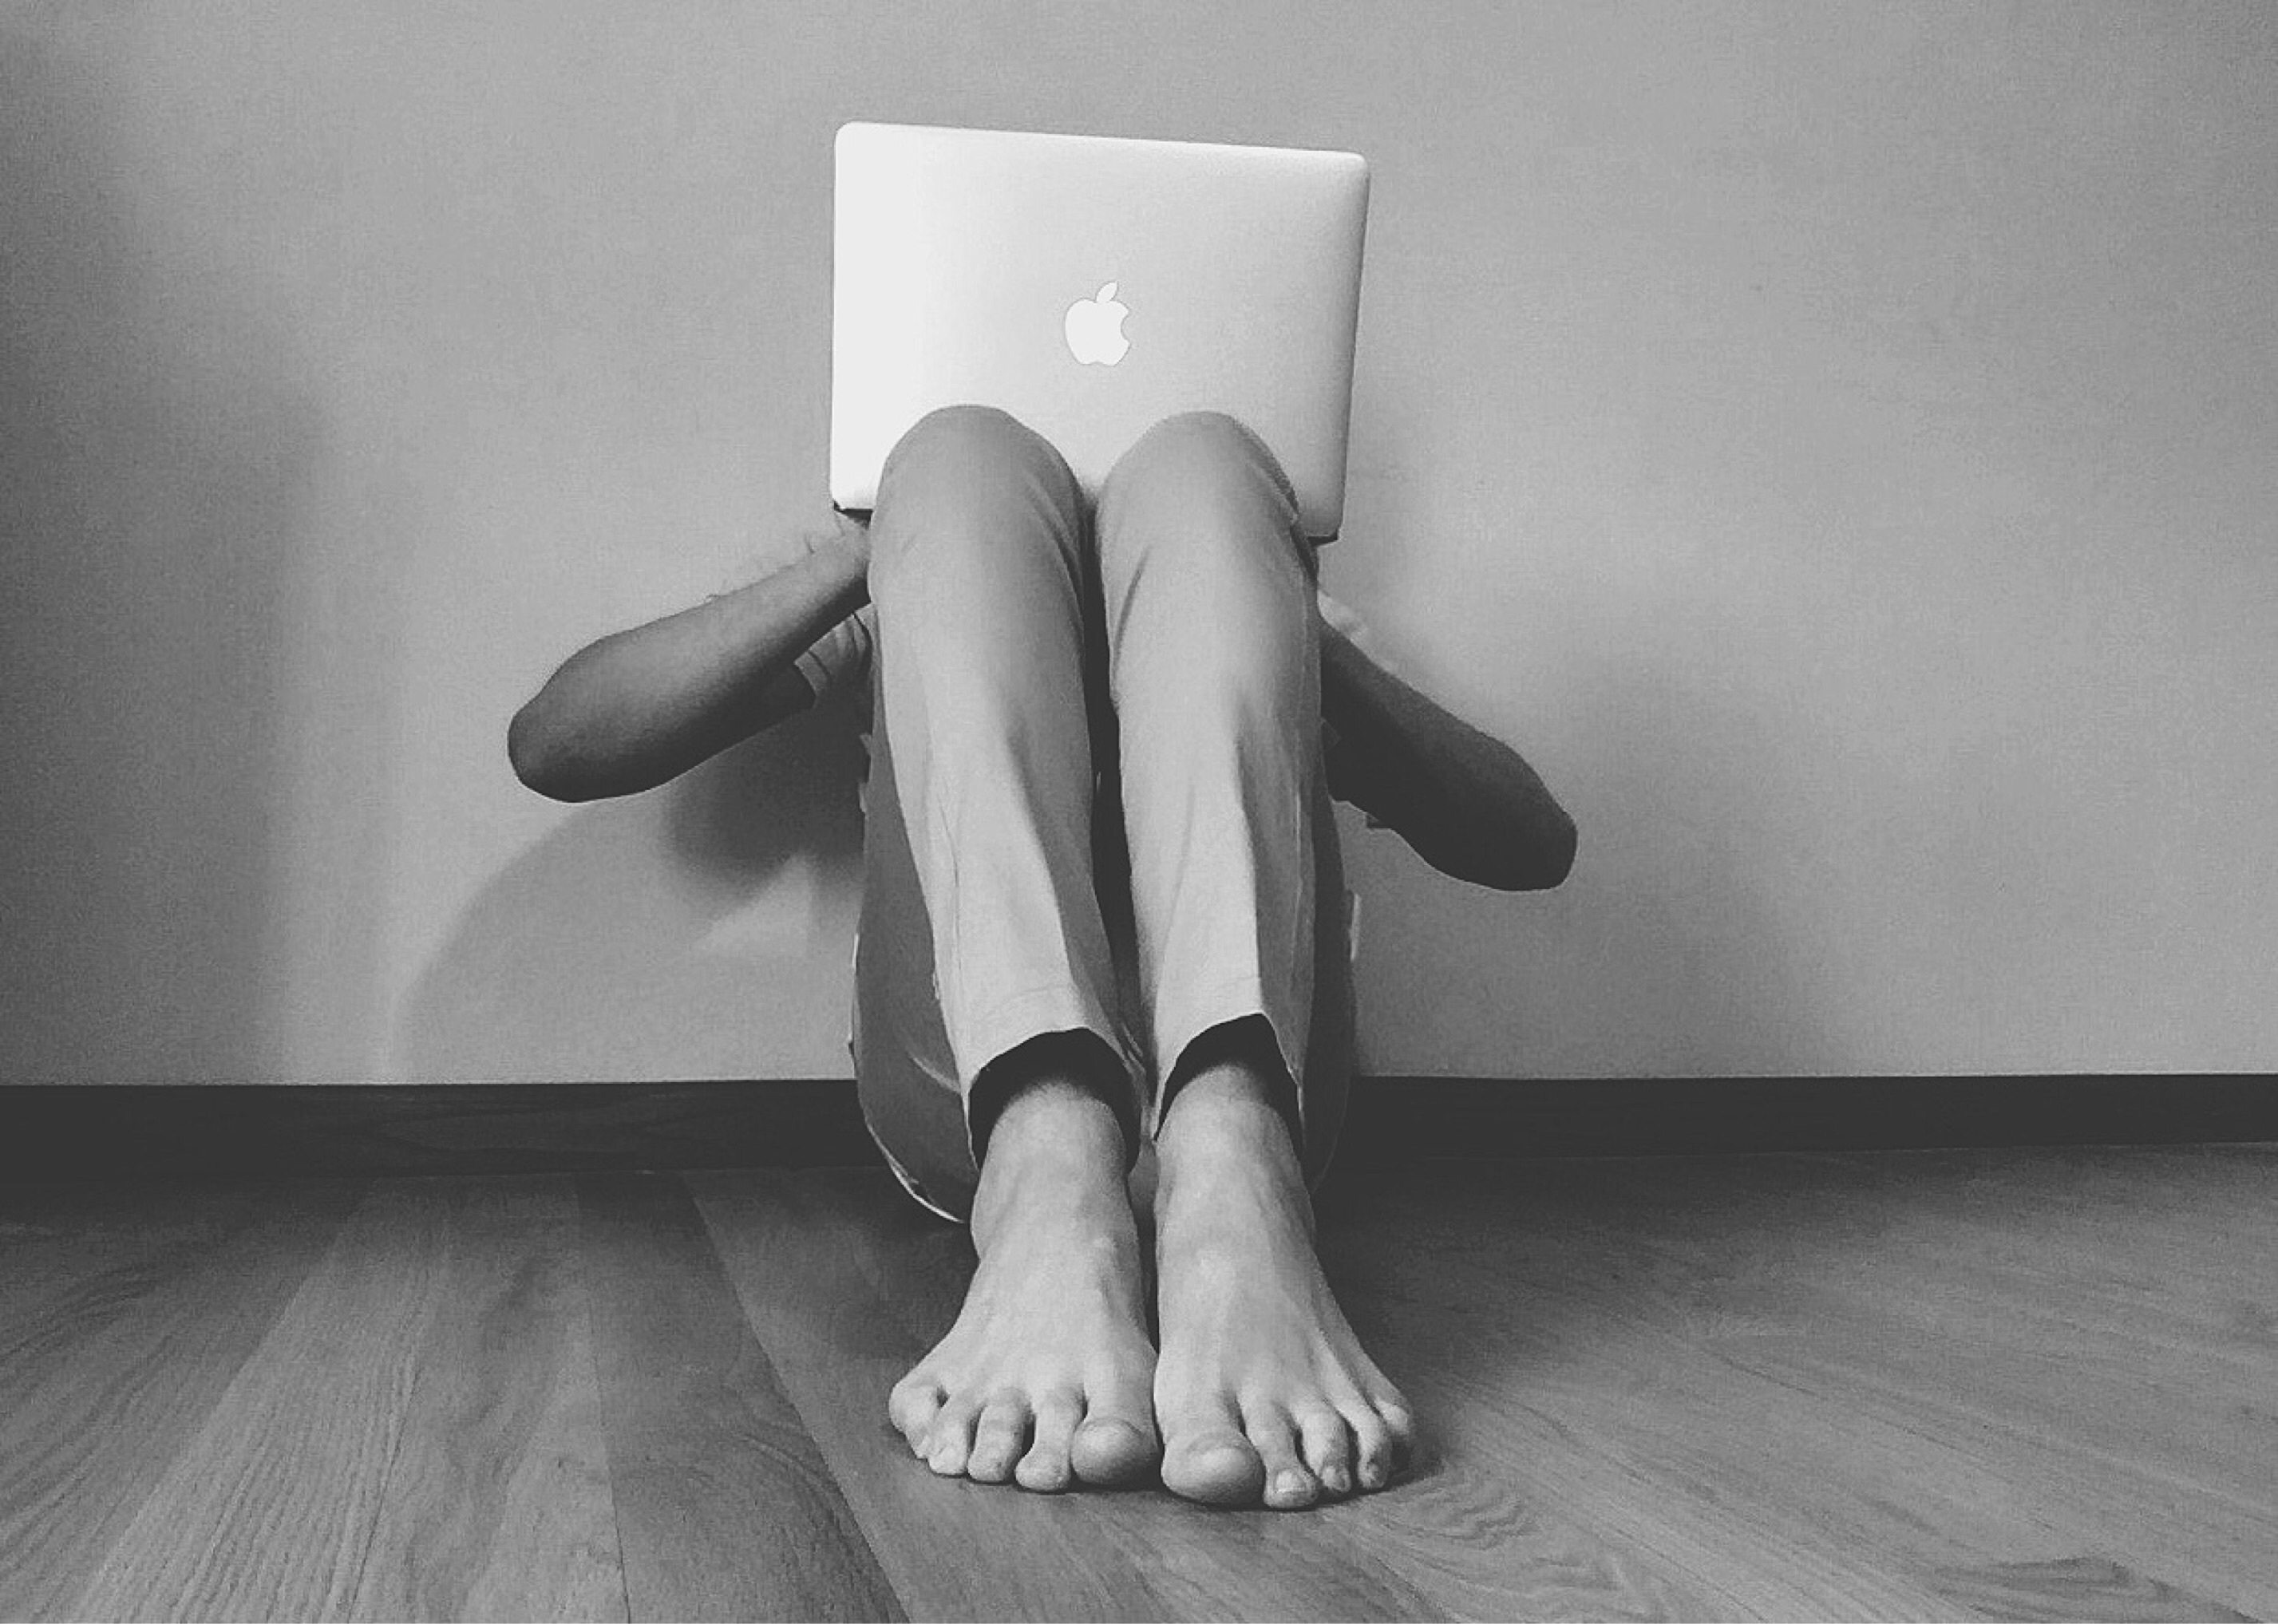
laptop, hand, read, black and white, white, photography, leg, internet, sitting, black, monochrome, human body, barefoot, study, drawing, photograph, sense, monochrome photography, human positions, art model, physical fitness